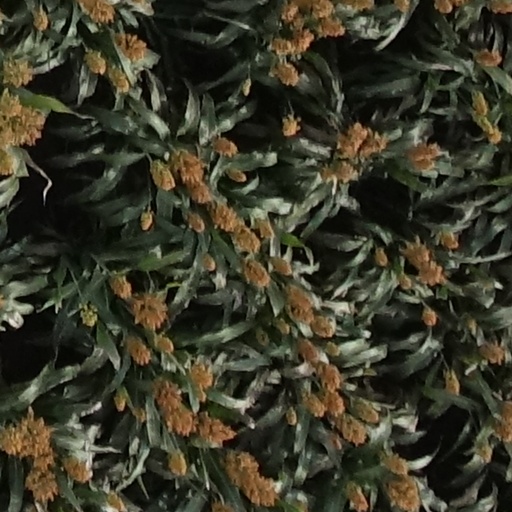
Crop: sorghum